Saint John Sea Dogs

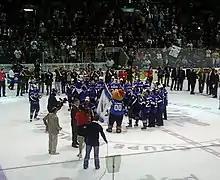
Saint John Sea Dogs celebrate winning the 2011 Memorial Cup championship.

The following players have played in at least one National Hockey League (NHL) game as of the 2023–24 season: